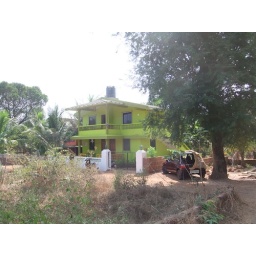
Our house in Mandrem, Goa. we have the bottom floor :-)